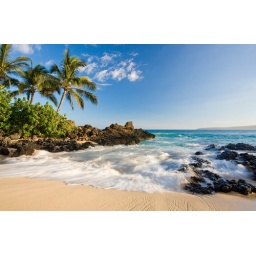
beach in makena cove with palm tree and waves in south maui, hawaii